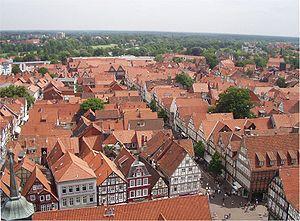
Celle est une ville de Basse-Saxe (Allemagne), à 40 km au Nord-Est de Hanovre. Elle est connue dans la région pour son centre-ville pittoresque, son château et ses commerces et connue internationalement pour son haras national.